WLW

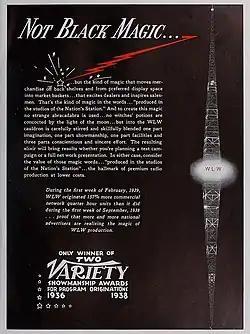
Promotional advertisement (1939)

Beginning in 1939, WLW used the overnight hours to transmit READO radiofax newspapers. However, the system was unable to compete with standard newspaper delivery, and was shut down a few years later.